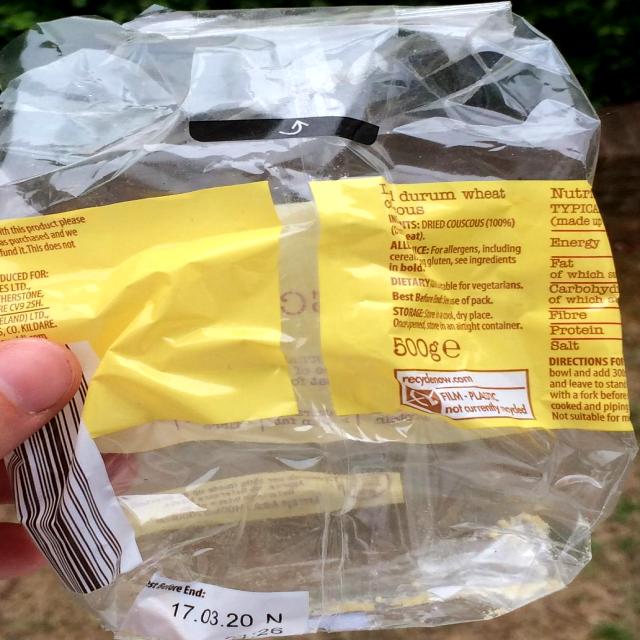
Label: Trash